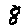
Label: 8